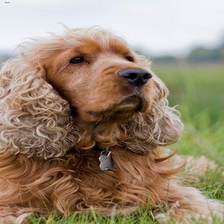
Species: dog
Breed: english cocker spaniel